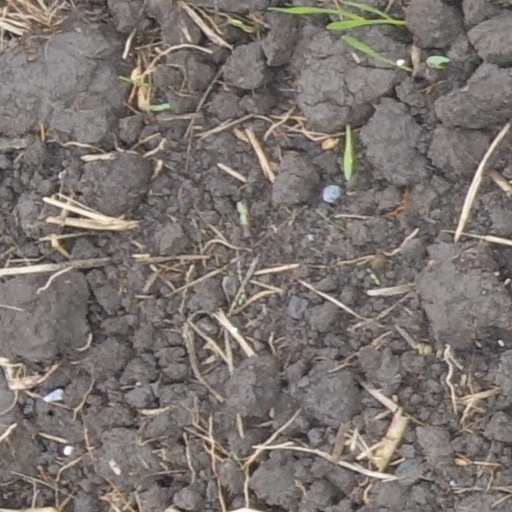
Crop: wheat